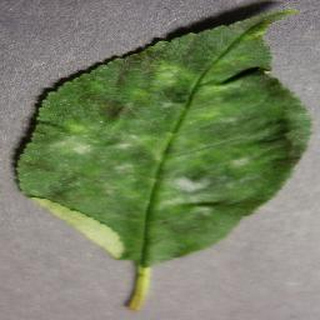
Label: cherry_powdery_mildew